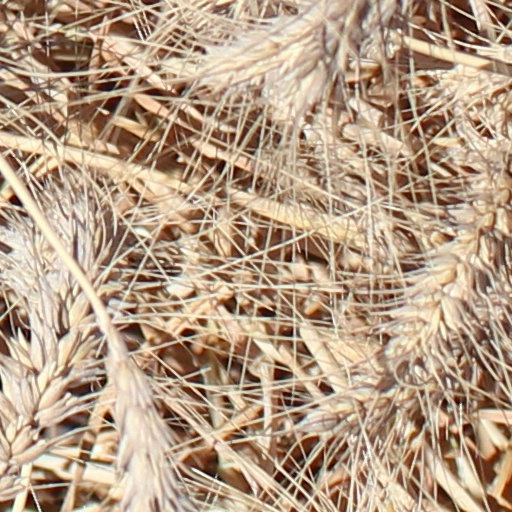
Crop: wheat